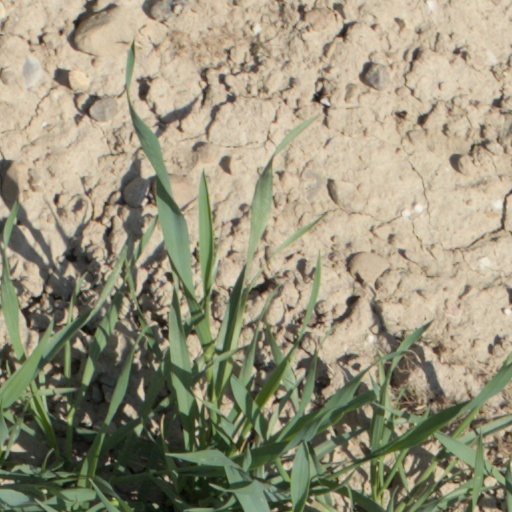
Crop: wheat